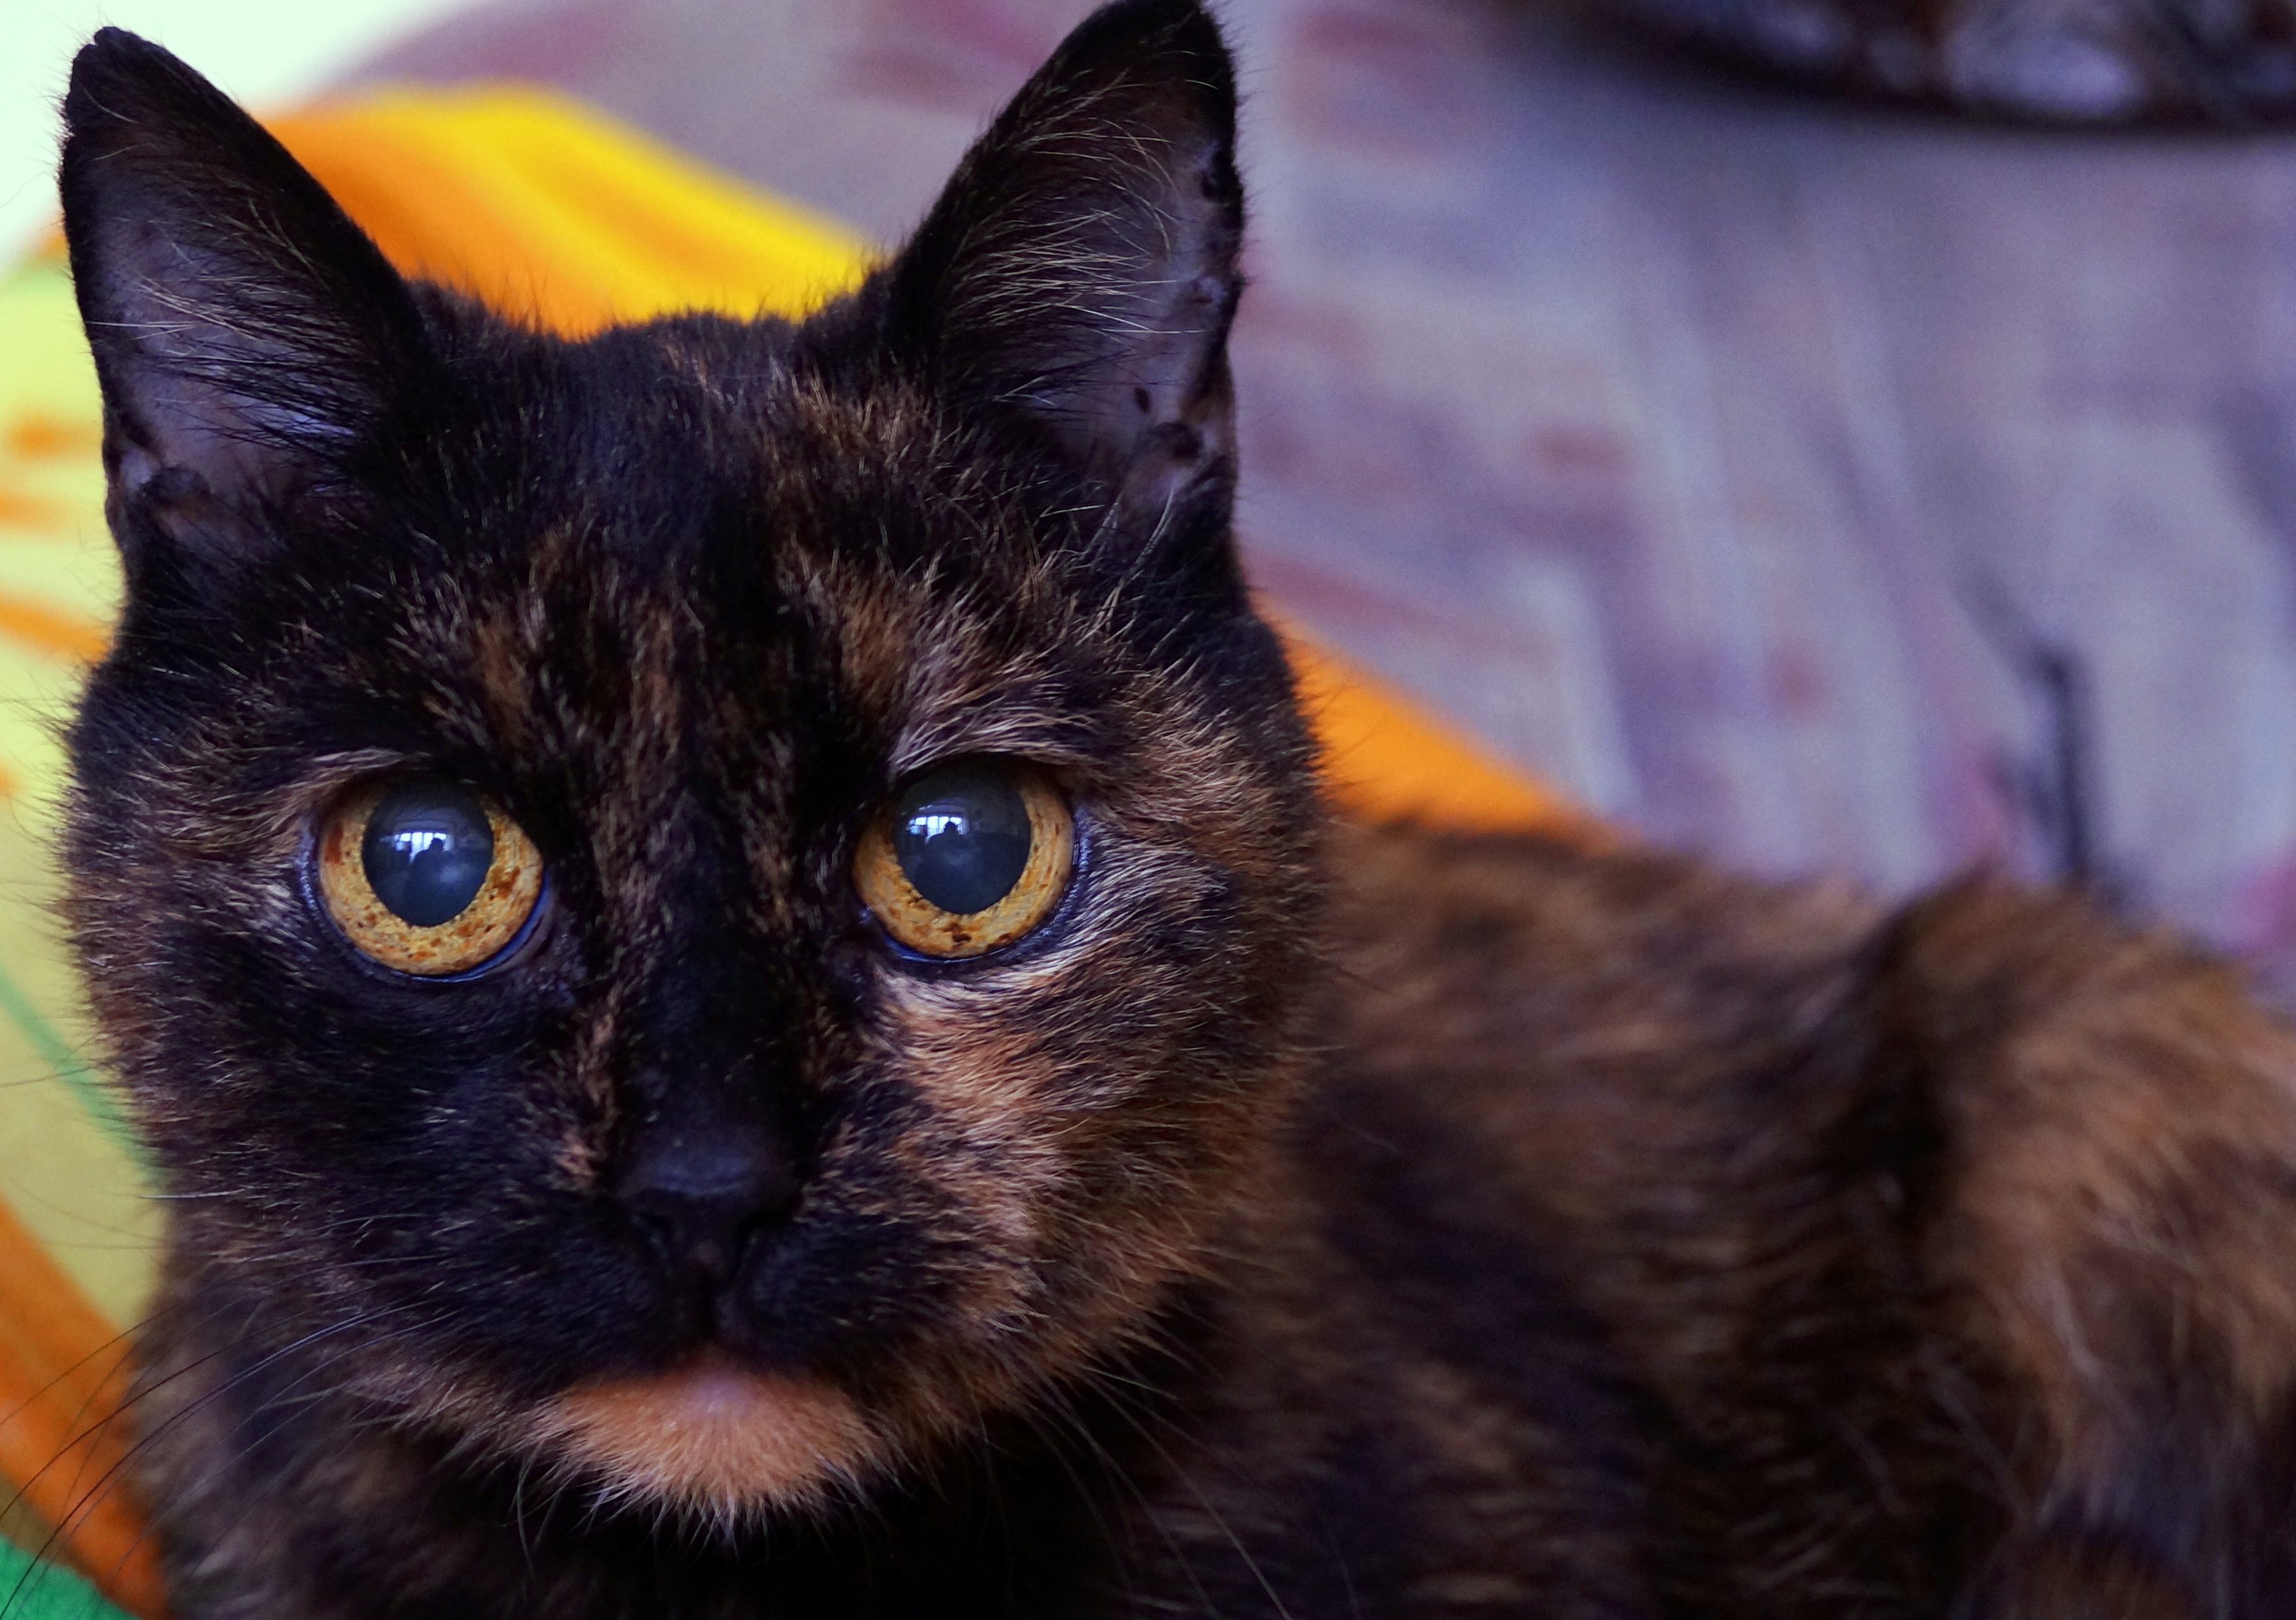
pet, cat, mammal, black cat, cats, whiskers, vertebrate, a normal cat, charming, small to medium sized cats, cat like mammal, carnivoran, domestic short haired cat, dachowce